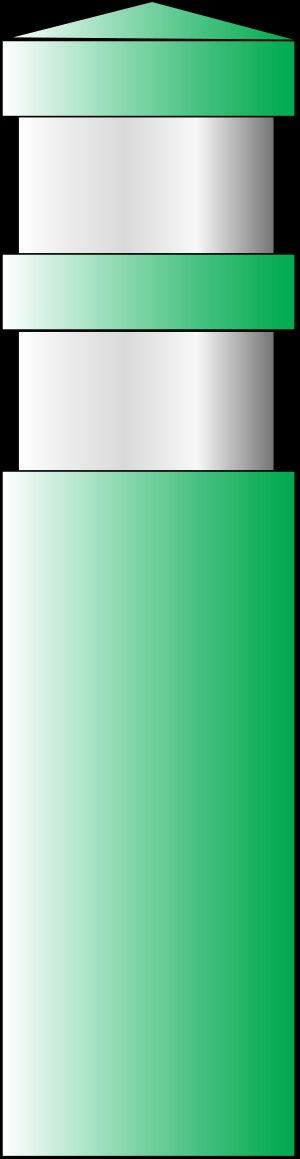
La balise routière de renforcement d'un marquage en divergent est une balise souple, codifiée J12, dont le but est de renforcer les lignes blanches continues, uniquement lorsque la route diverge.